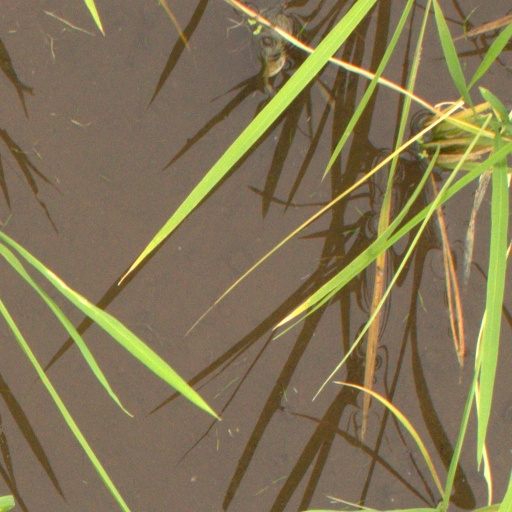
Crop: rice